Ham, London

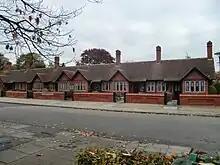
Tollemache Almshouses, Ham Street, erected in memory of Algernon Gray Tollemache in 1892 by his wife

Ham does not appear in Domesday Book of 1086, the nearest entries being Petersham to the north and Coombe to the south-east, all, including the area of Ham, within the hundred of the town of Kingston to the south.